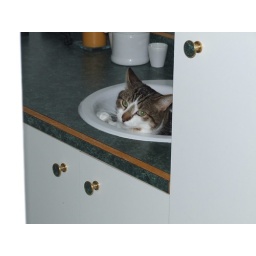
I caught Odin hiding out in the bathroom sink a while back...